Icelandic identity card

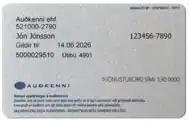
Icelandic eID card. The EMV chip is on the other side.

Electronic IDs (Icelandic: "Rafræn skilríki"), introduced in Iceland in 2008, are extensively used by the public and private sectors linked to the Icelandic ID number. The most widely used version is on a mobile phone - with the authentication key held on a SIM card.